2017 London Bridge attack

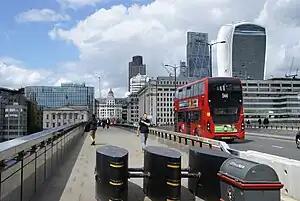
Bollards installed on London Bridge to prevent future attacks

The Metropolitan Police issued 'Run, Hide, Tell' notices via social media during the attack, and asked for the public to remain calm and vigilant.